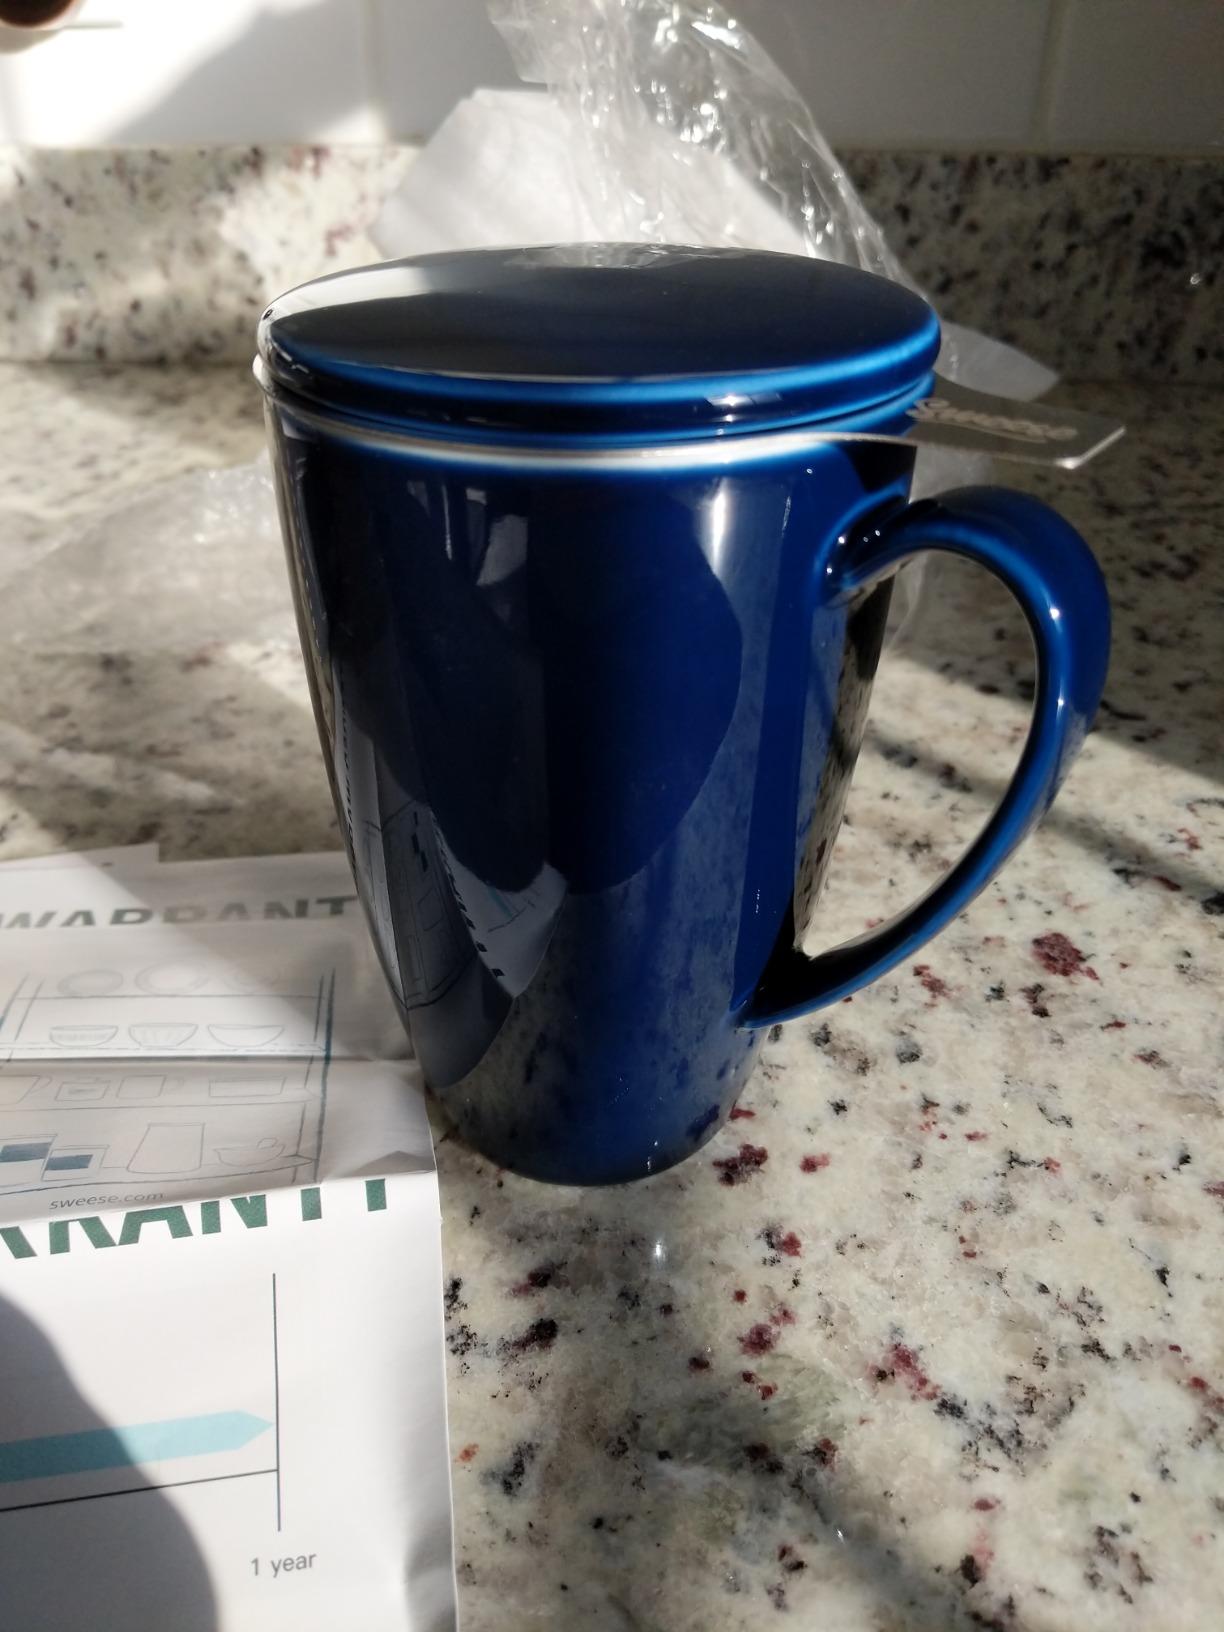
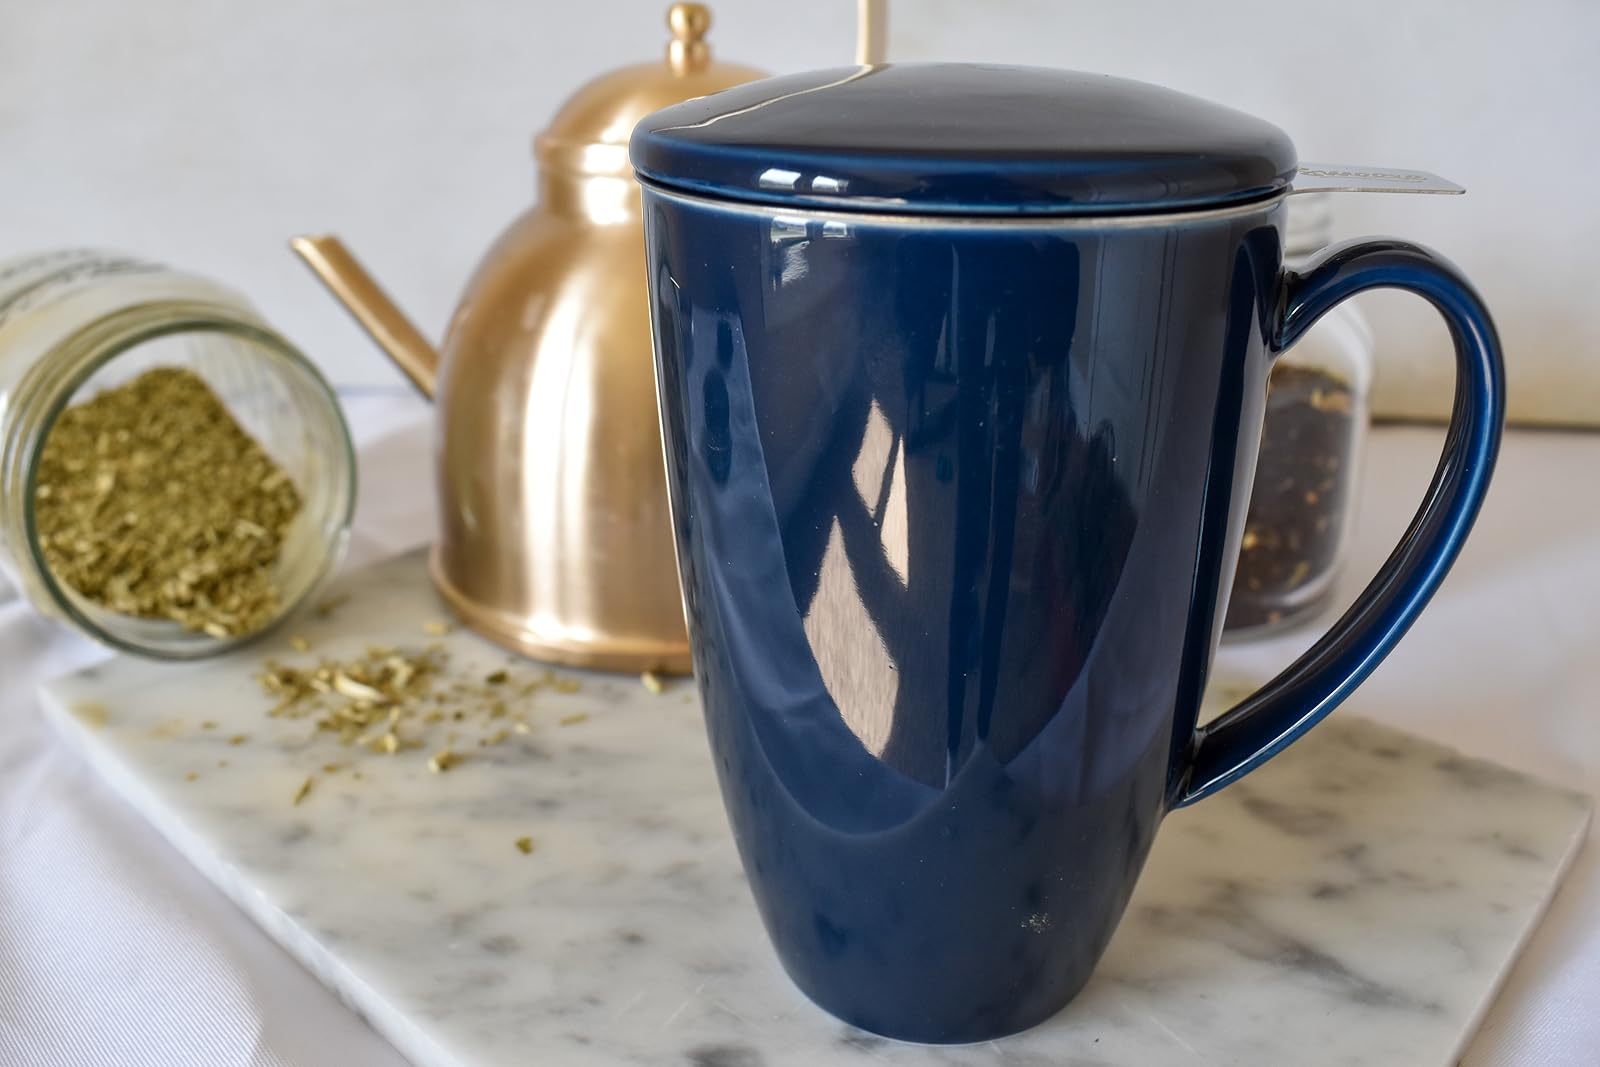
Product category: items_mug
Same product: yes